C/2001 A2 (LINEAR)

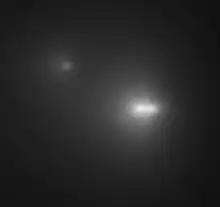
Fragments of Comet LINEAR photographed from the Paranal–VLT on 16 May 2001

C/2001 A2 (LINEAR) is a non-periodic comet from the Oort cloud discovered by LINEAR on 15 January 2001. The nucleus of comet split in multiple fragments during its perihelion passage. The comet brightened to an apparent magnitude of about 3.